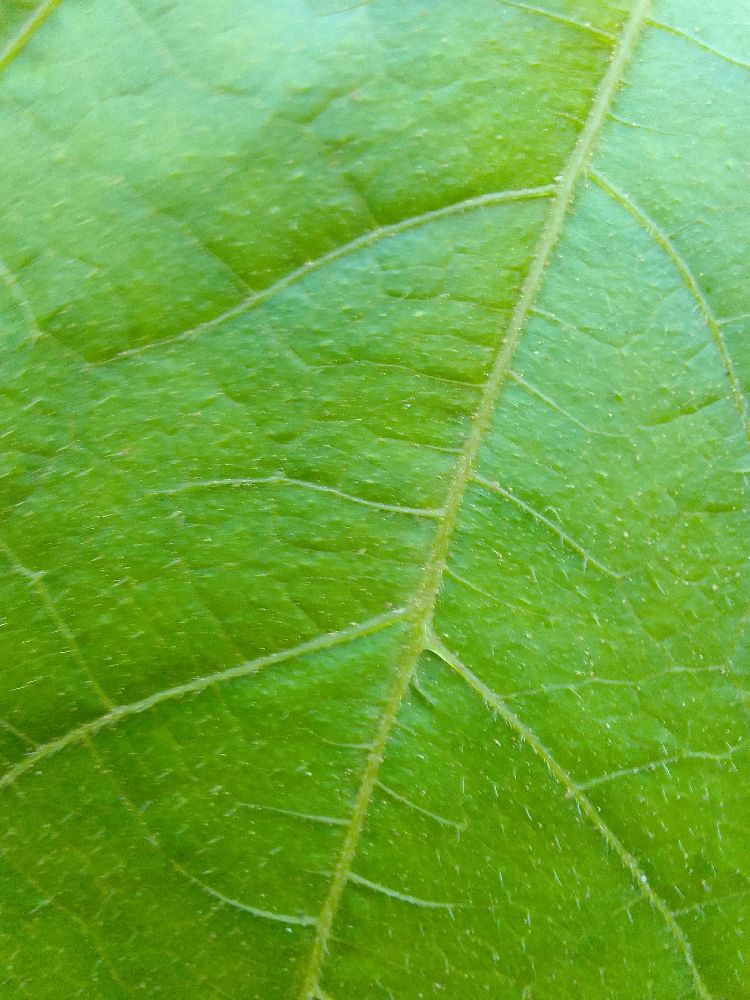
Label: healthy